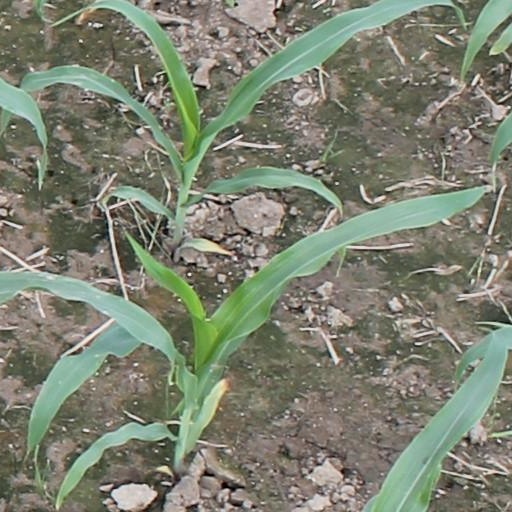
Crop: maize; corn